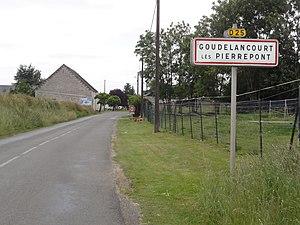
Goudelancourt-lès-Pierrepont (Aisne) city limit sign
Goudelancourt-lès-Pierrepont est une commune française située dans le département de l'Aisne, en région Hauts-de-France.